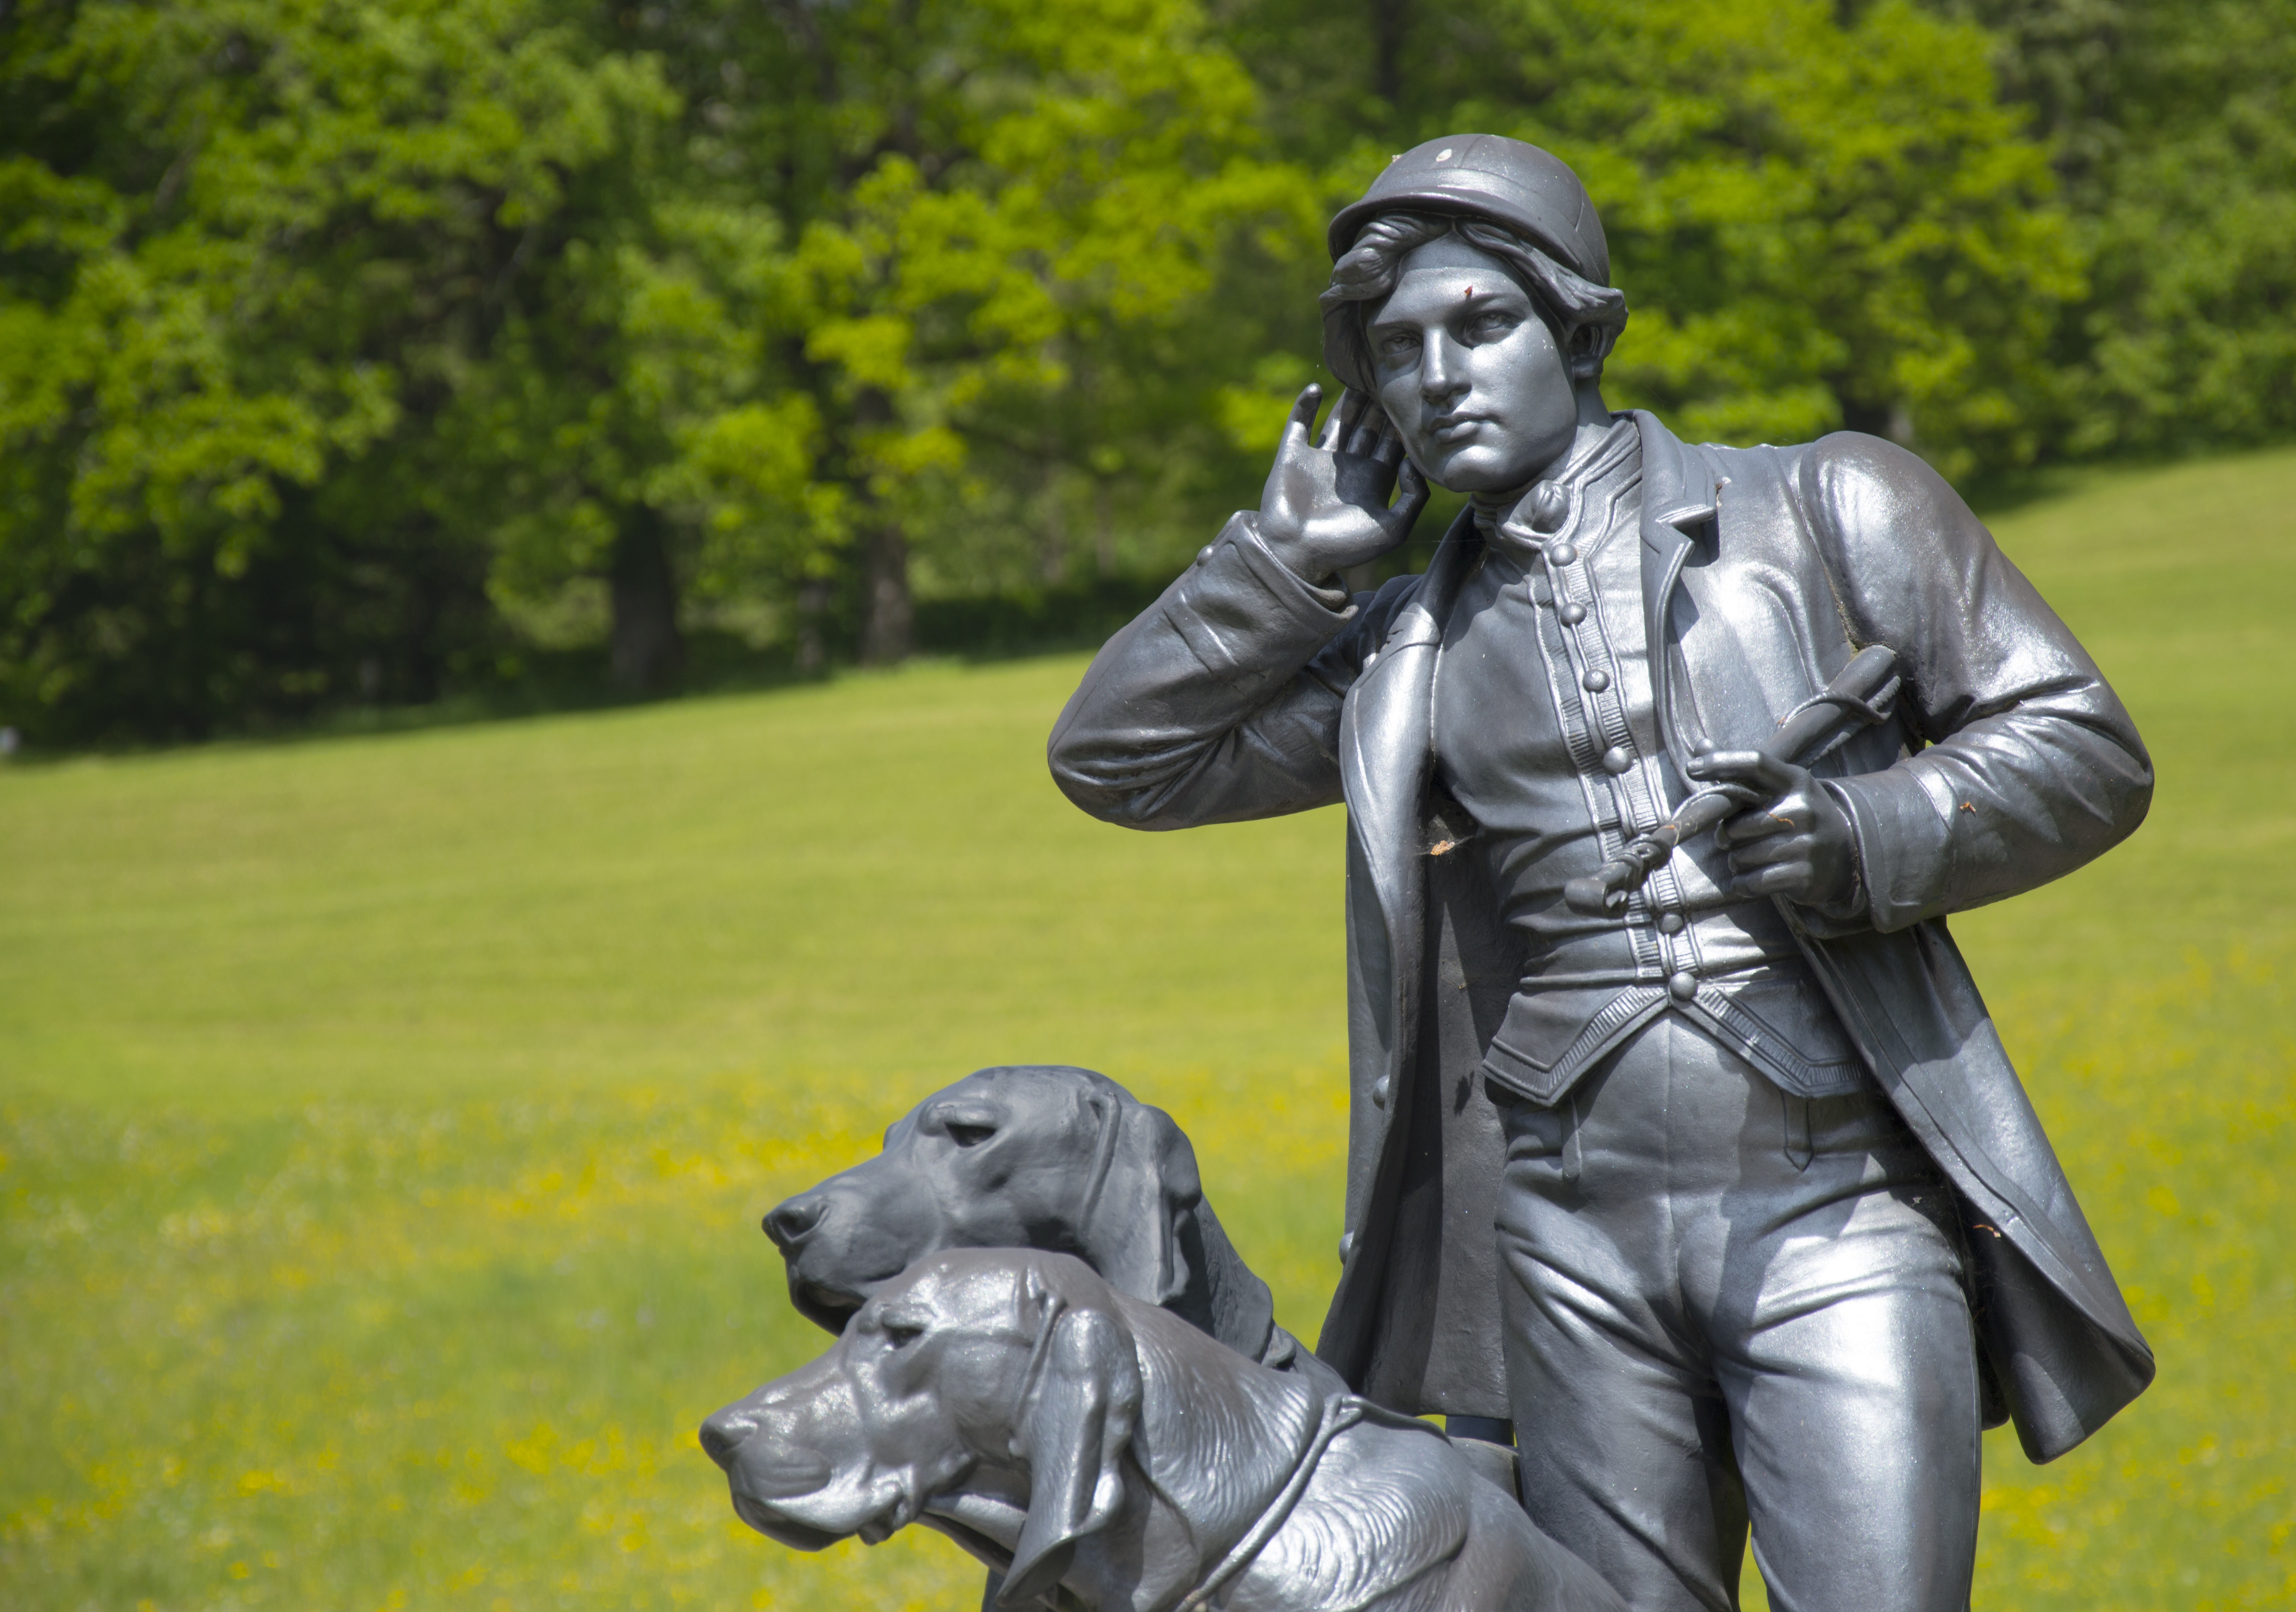
monument, statue, sculpture, art, hunter, emperor